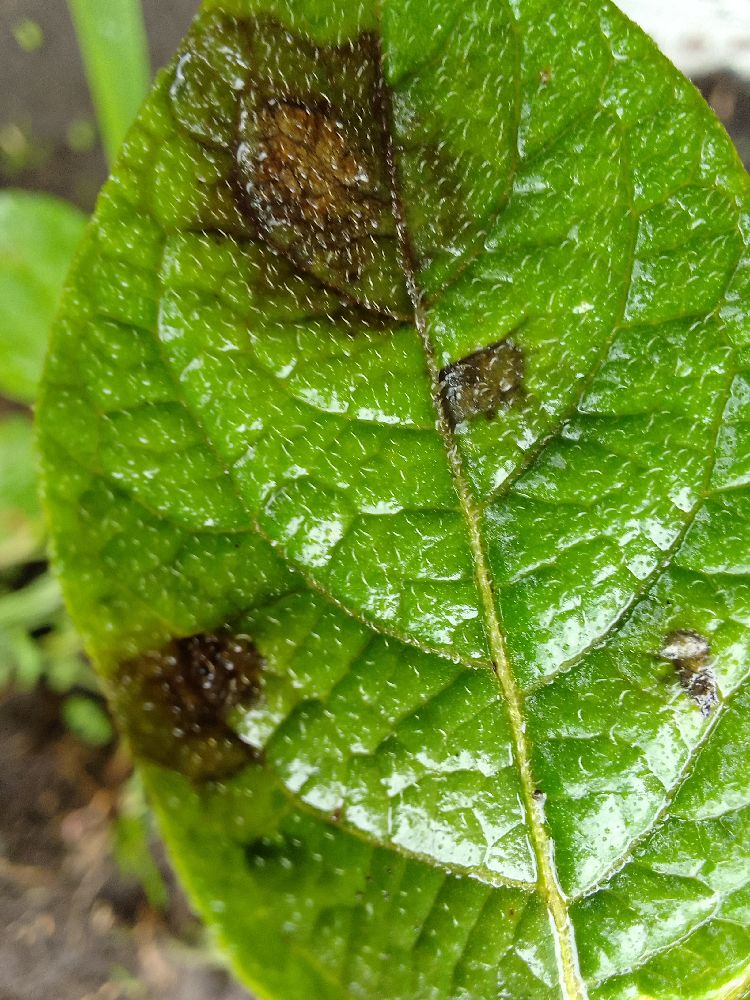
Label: Late blight